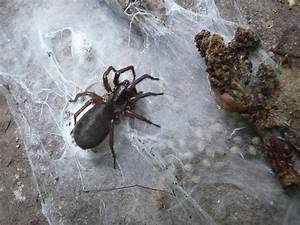
Label: spider